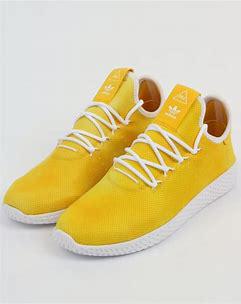
Brand: Adidas
Model: PW Tennis HU